Gabriele Giordano Caccia

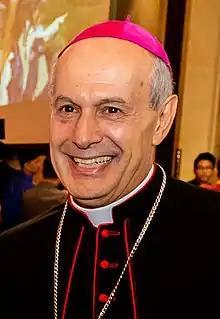
Caccia in 2018

Gabriele Giordano Caccia (born 24 February 1958) is an Italian prelate of the Catholic Church who works in the diplomatic service of the Holy See. He has worked in the offices of the Secretariat of State and served as Apostolic Nuncio in Lebanon and the Philippines. He was named Permanent Observer of the Holy See to the United Nations in 2019.